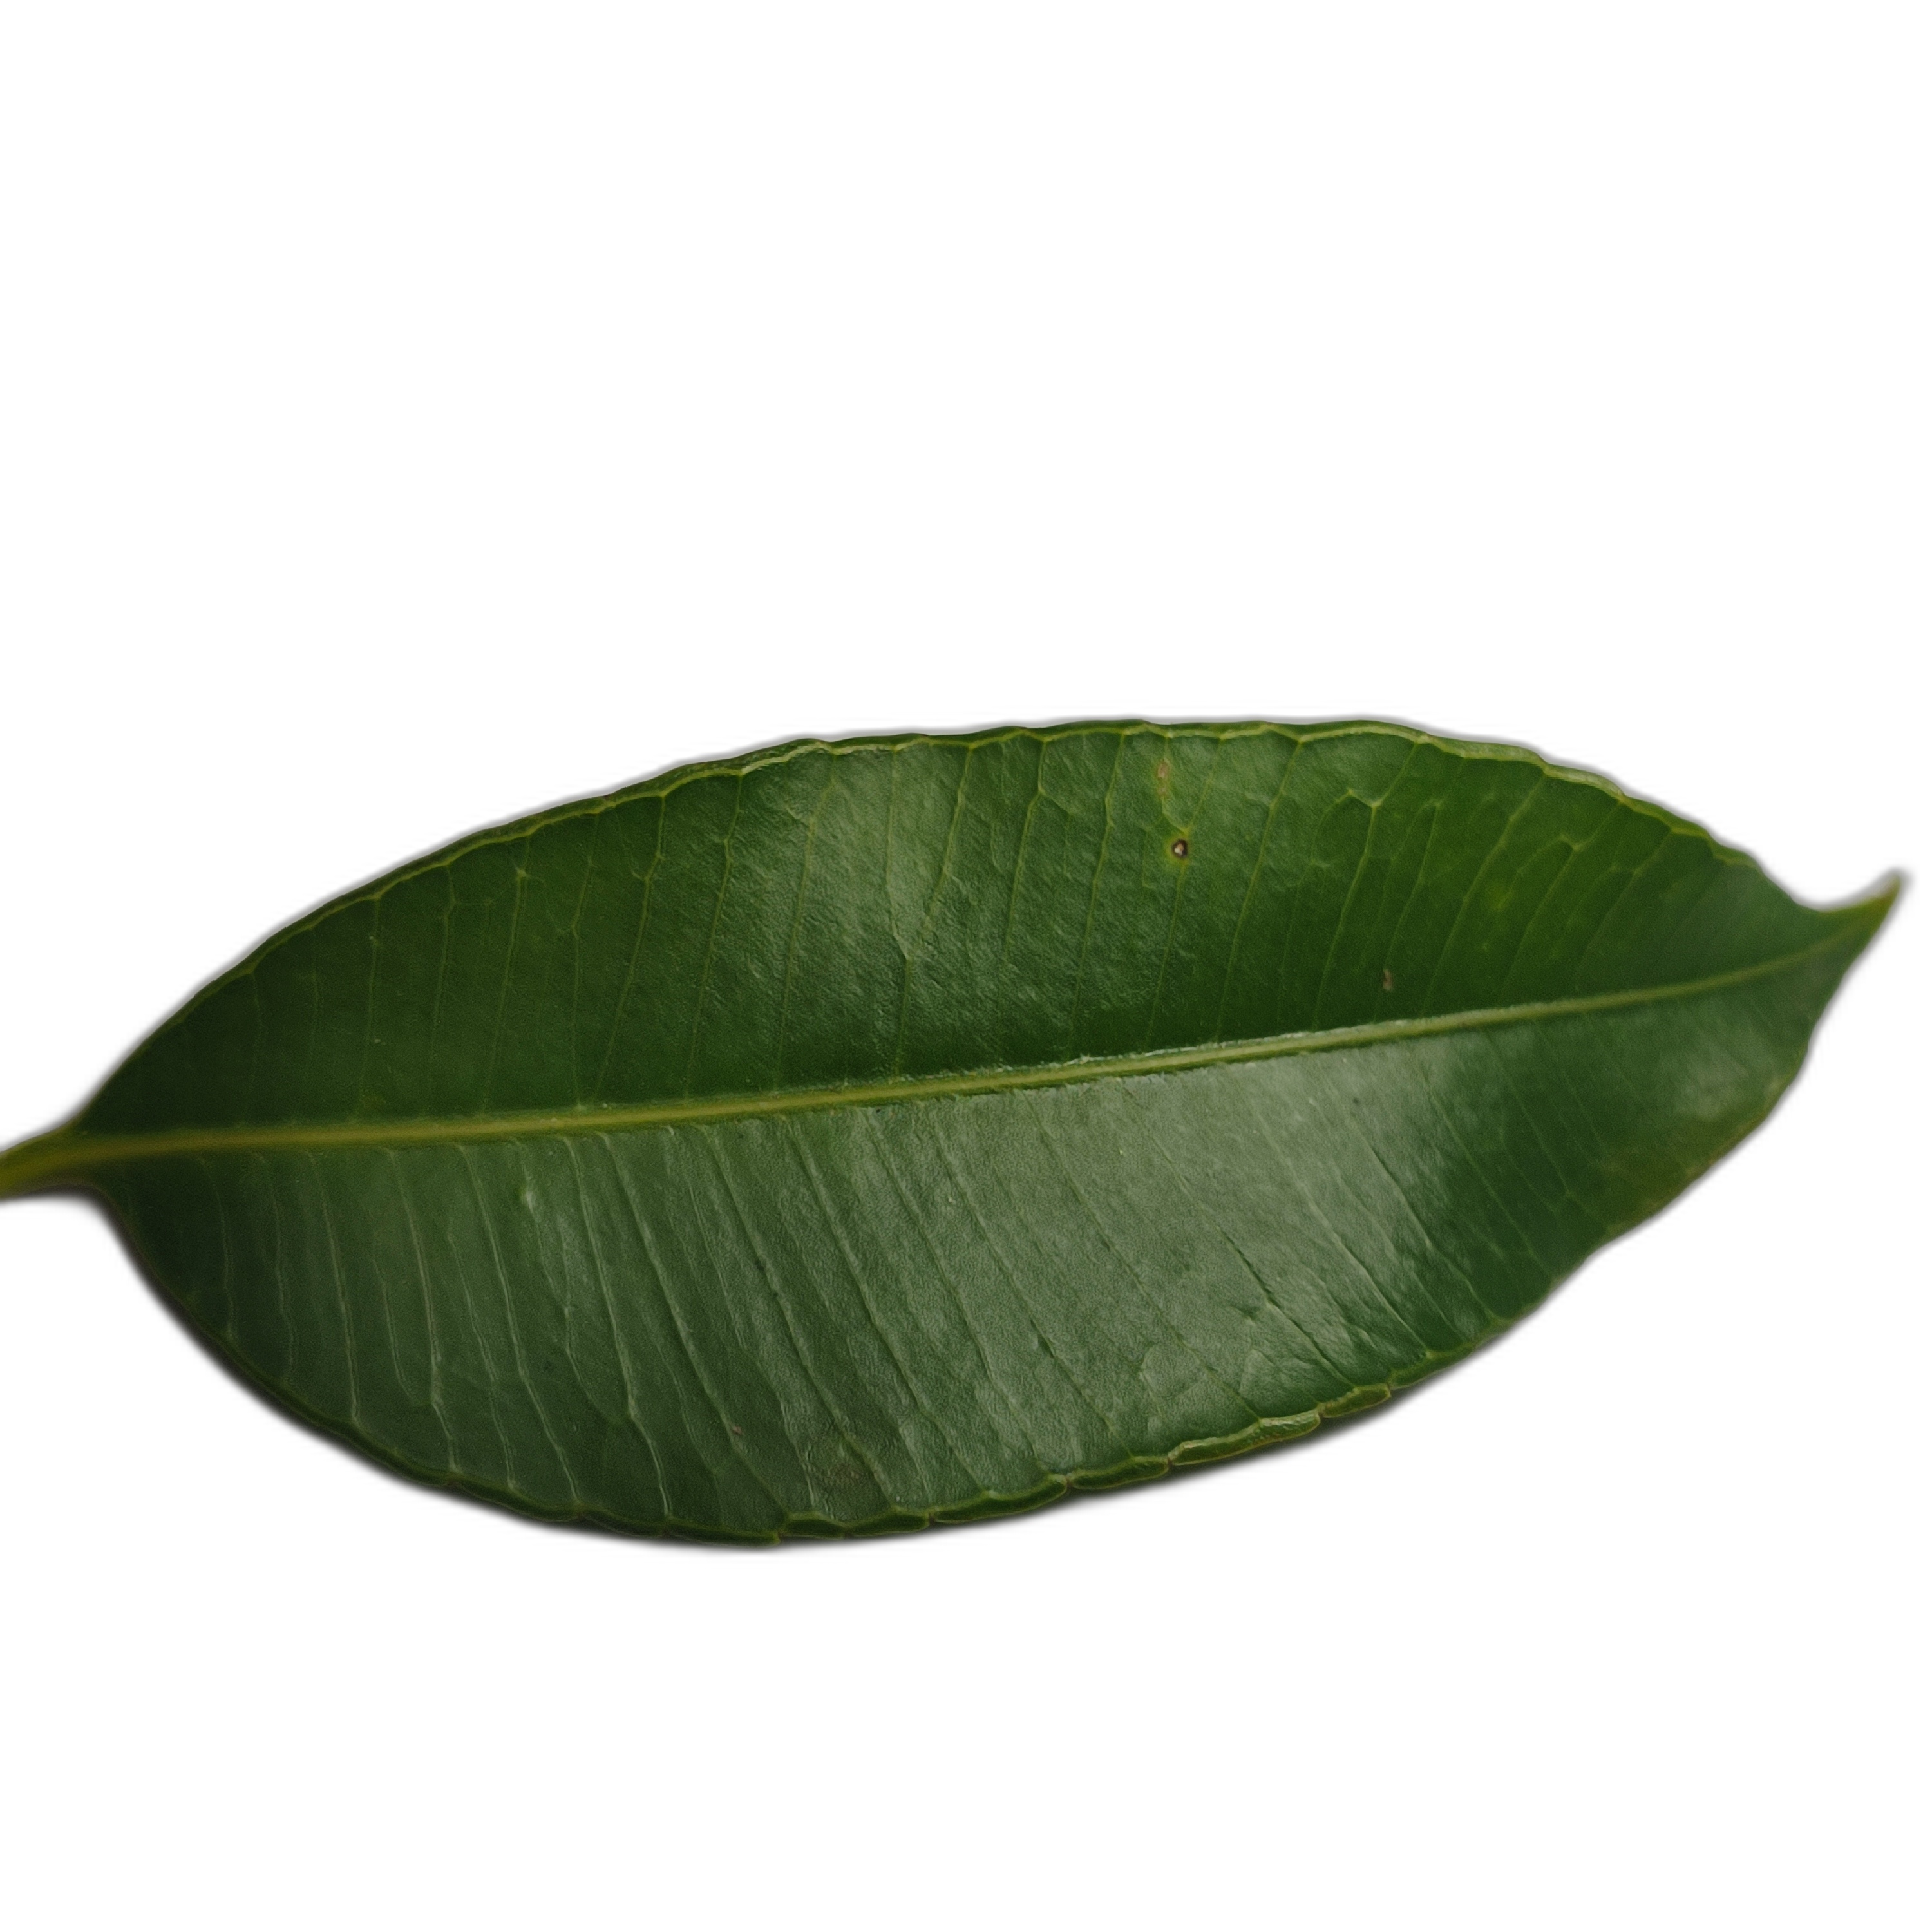
Label: healthy